Kevin Barrett (footballer)

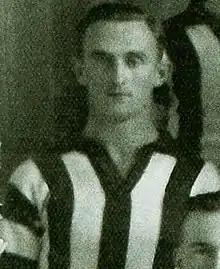
Barrett in 1940

Kevin Alwyn Barrett (10 July 1915 – 14 February 1984) was an Australian rules footballer who played with Collingwood and South Melbourne in the Victorian Football League (VFL).